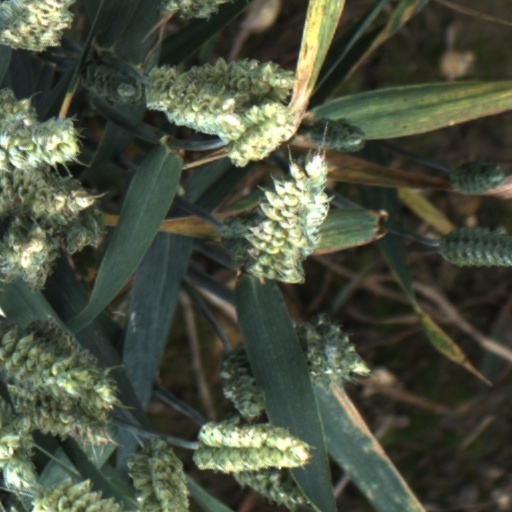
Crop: wheat